A Spy on Mother Midnight

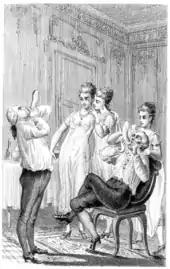
Casanova and a friend inflating condoms prior to sex to test for holes, in an 1872 illustration. Dick's supply of condoms in "Mother Midnight" assists him in keeping sex consequence-free.

Dick resolves to talk Fanny into having sex. He reassures her that there is no risk of pregnancy, because he has condoms. He puts one on. Fanny verbally protests, but he embraces and penetrates her, which ultimately inspires pleasure. They continue to have sex over the next two or three days. Meanwhile, Nancy notices an attractive housemaid, Sally, and wagers Dick that he can't resist having sex with her. Nancy invites Sally to share her bed; Dick takes Nancy's place, and they have sex. When Dick returns to Fanny's bed, she laughs at him for losing the bet, and reveals that she had taken Sally's place herself. The next guests at the inn are a Methodist preacher and a young squire, both of whom pursue "Miss Polly". "Miss Polly" seduces both men into planning an assignation, allowing Dick and Nancy to trick the preacher into being locked in the privy overnight, and to trick the squire into marrying Nancy. Nancy, the squire, and "Miss Polly" depart for London in good cheer.